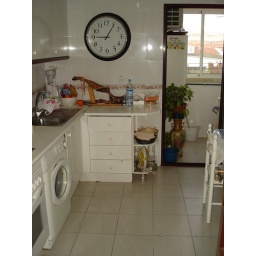
My kitchen is pretty small. And the washing machine is in there where the dishwasher would typically be in a kitchen in the States.